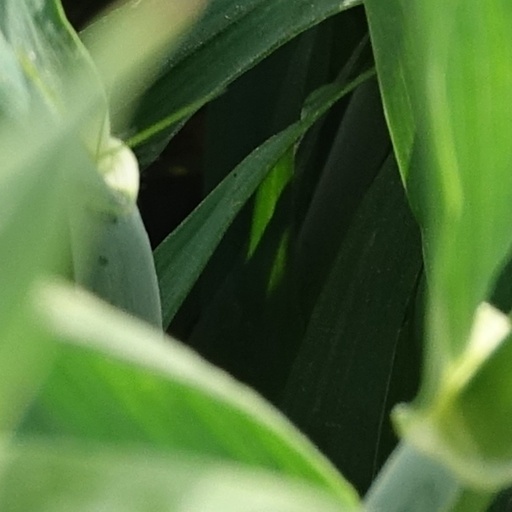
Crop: wheat